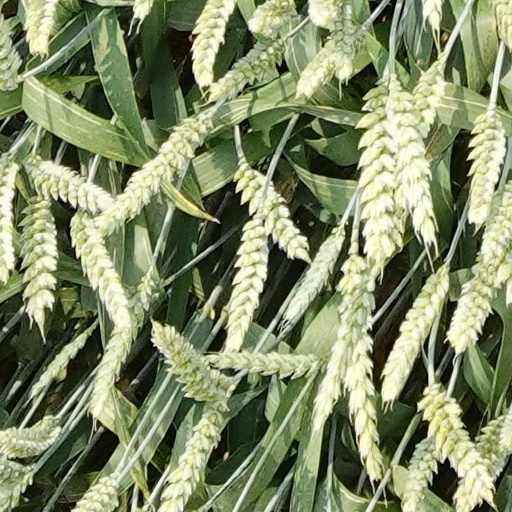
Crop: wheat